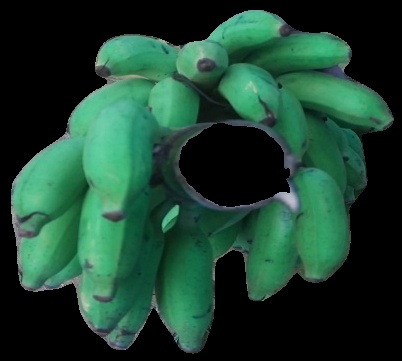
Variety: elakki-bale
Grade: grade3